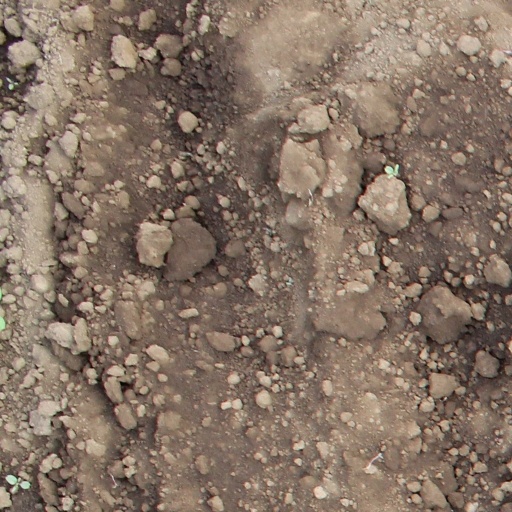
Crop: soybean